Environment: real
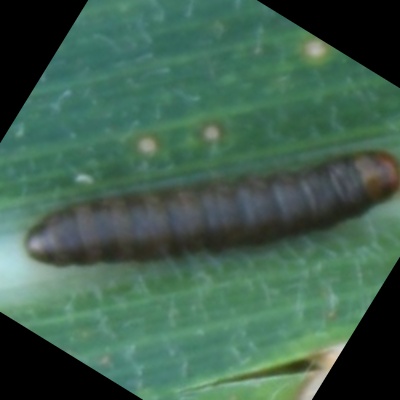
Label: fall_armyworm